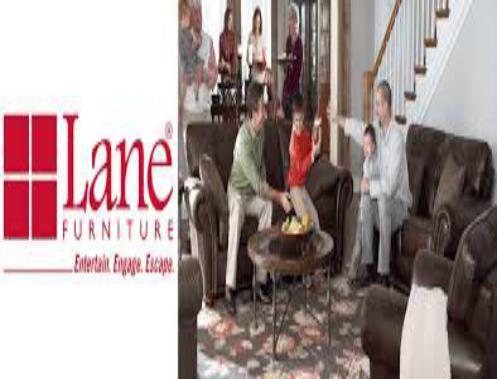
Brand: Lane Furniture
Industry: Necessities